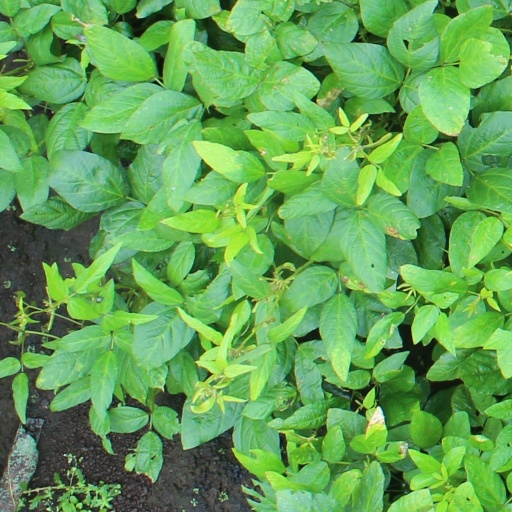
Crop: soybean